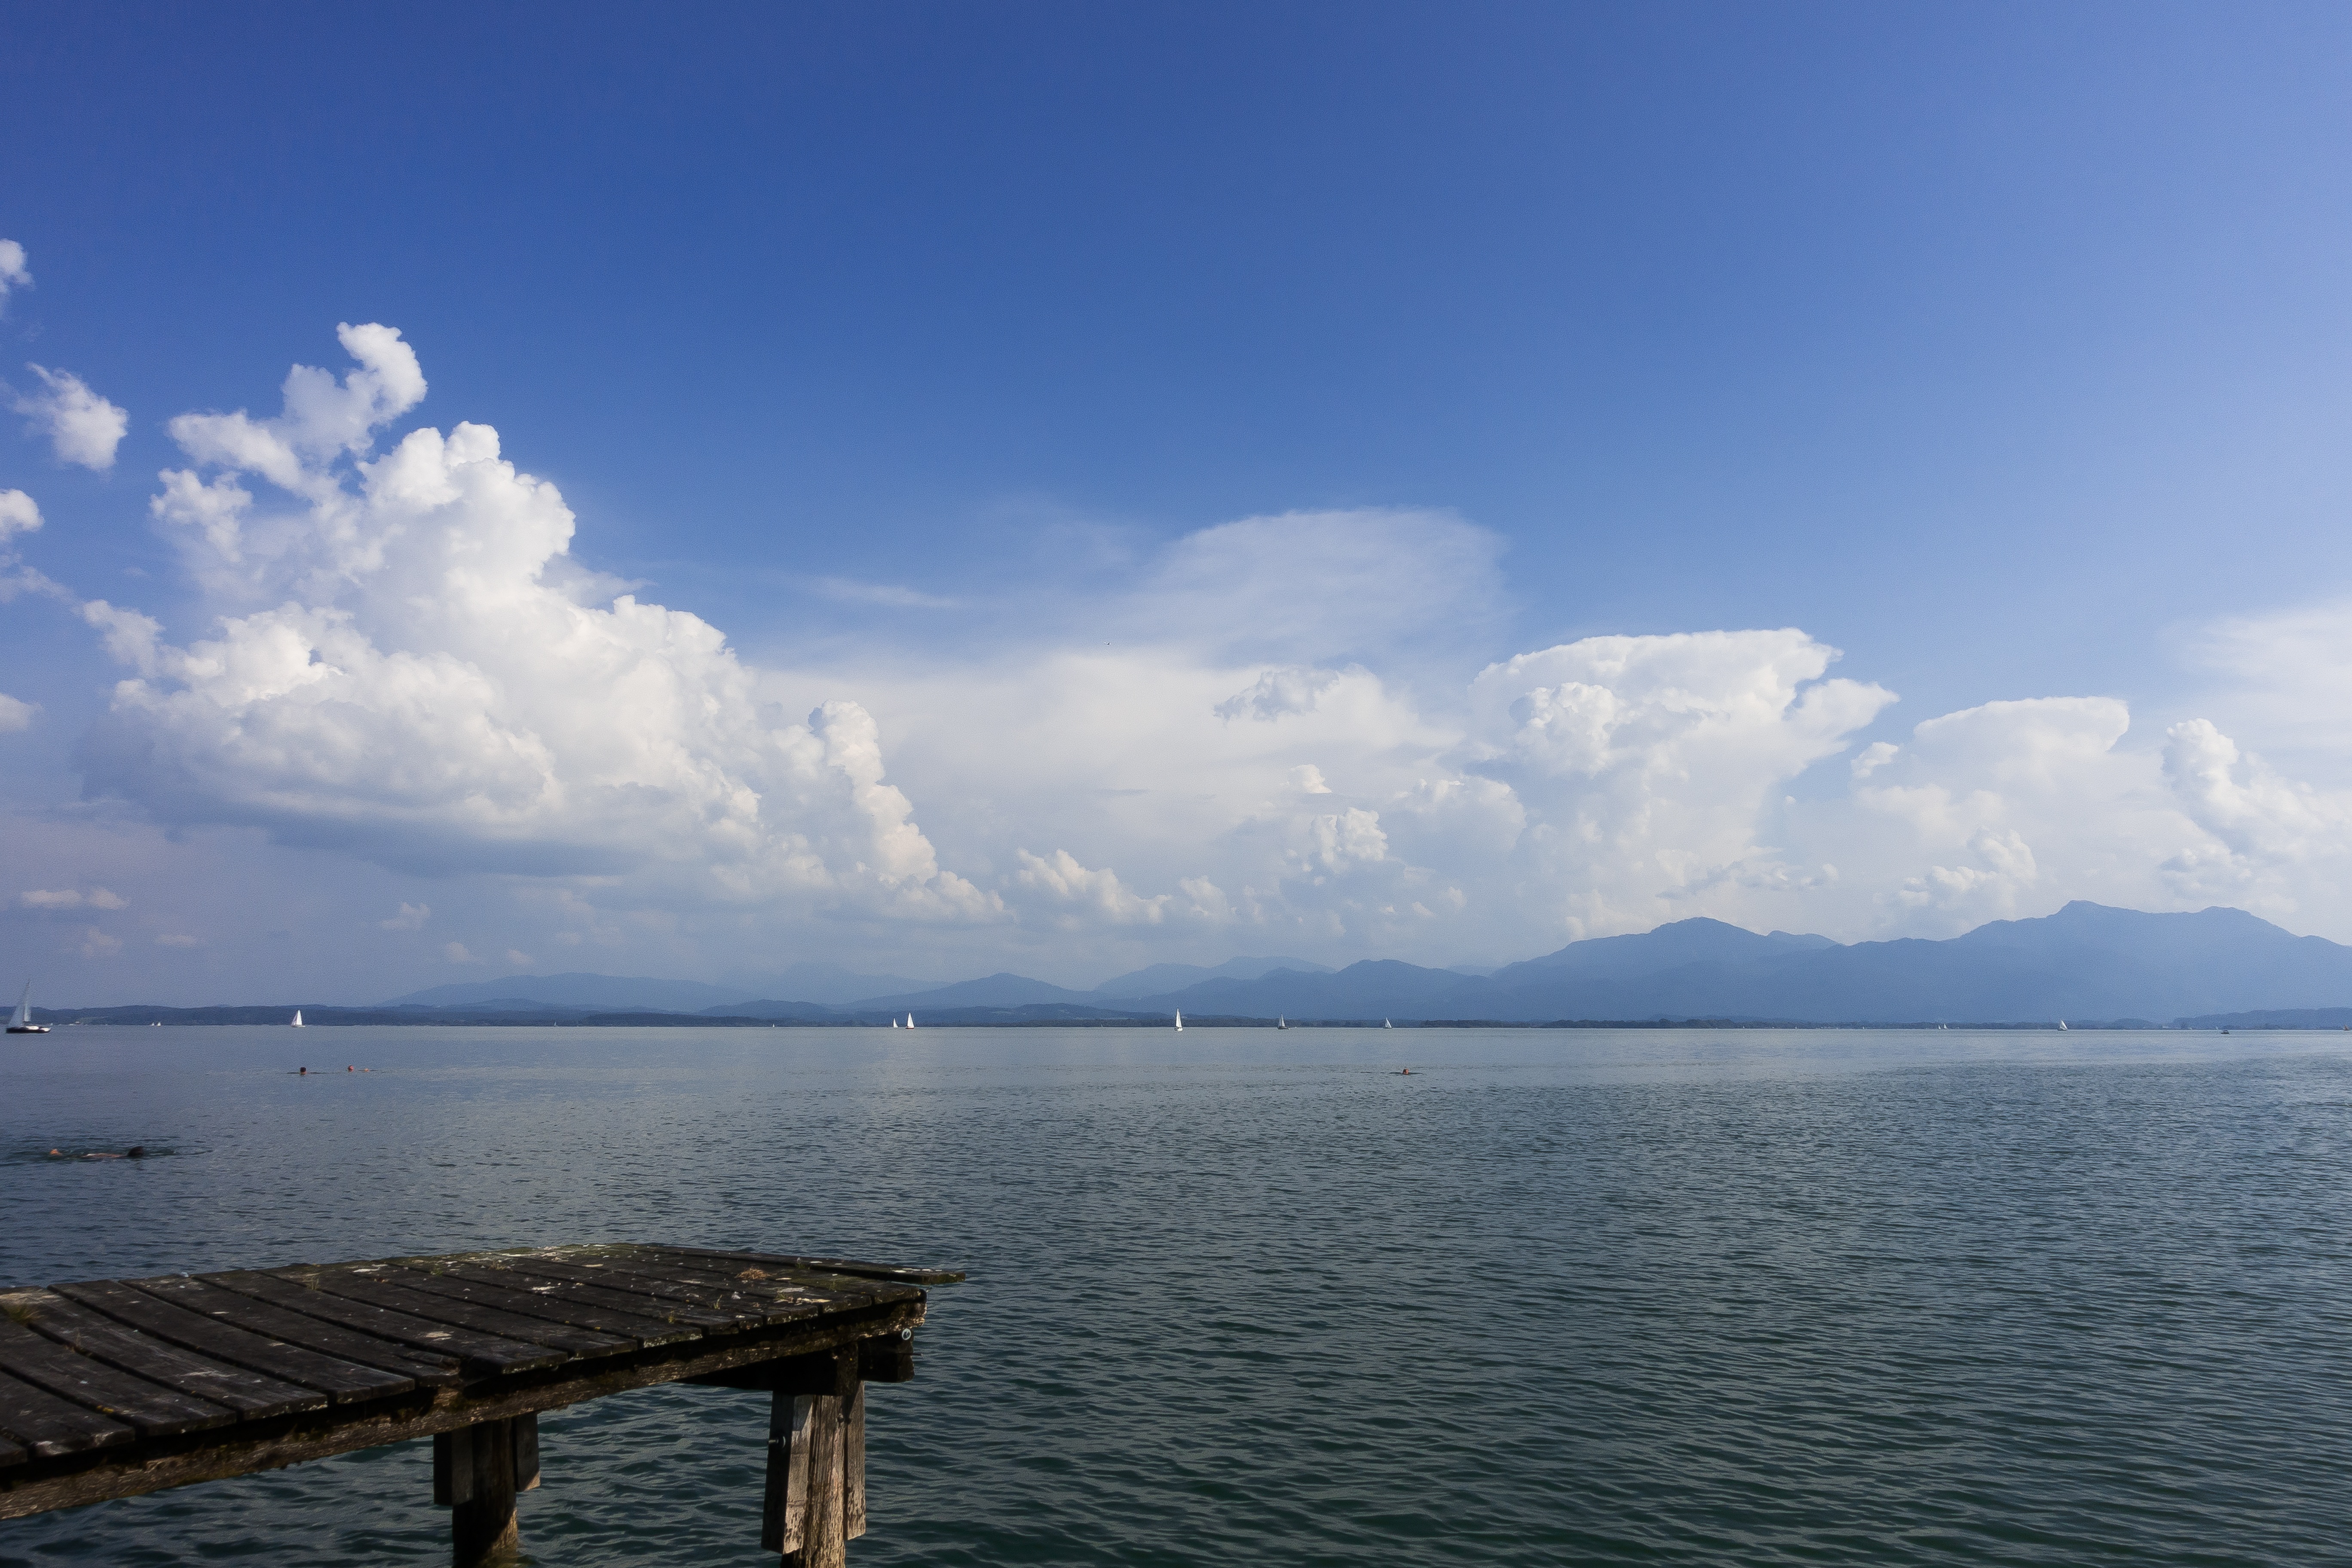
landscape, sea, coast, water, ocean, horizon, cloud, sky, sunlight, shore, lake, summer, dusk, swim, web, vehicle, holiday, bay, island, fjord, reservoir, leisure, body of water, bank, holidays, mountains, sail, loch, sailing boat, cape, recovery, upper bavaria, chiemsee, badesee, storm clouds